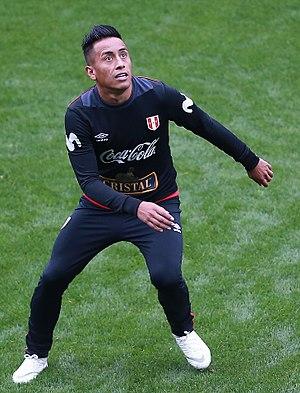
Christian Cueva, de son nom complet Christian Alberto Cueva Bravo, né le 23 novembre 1991 à Trujillo, est un footballeur international péruvien.